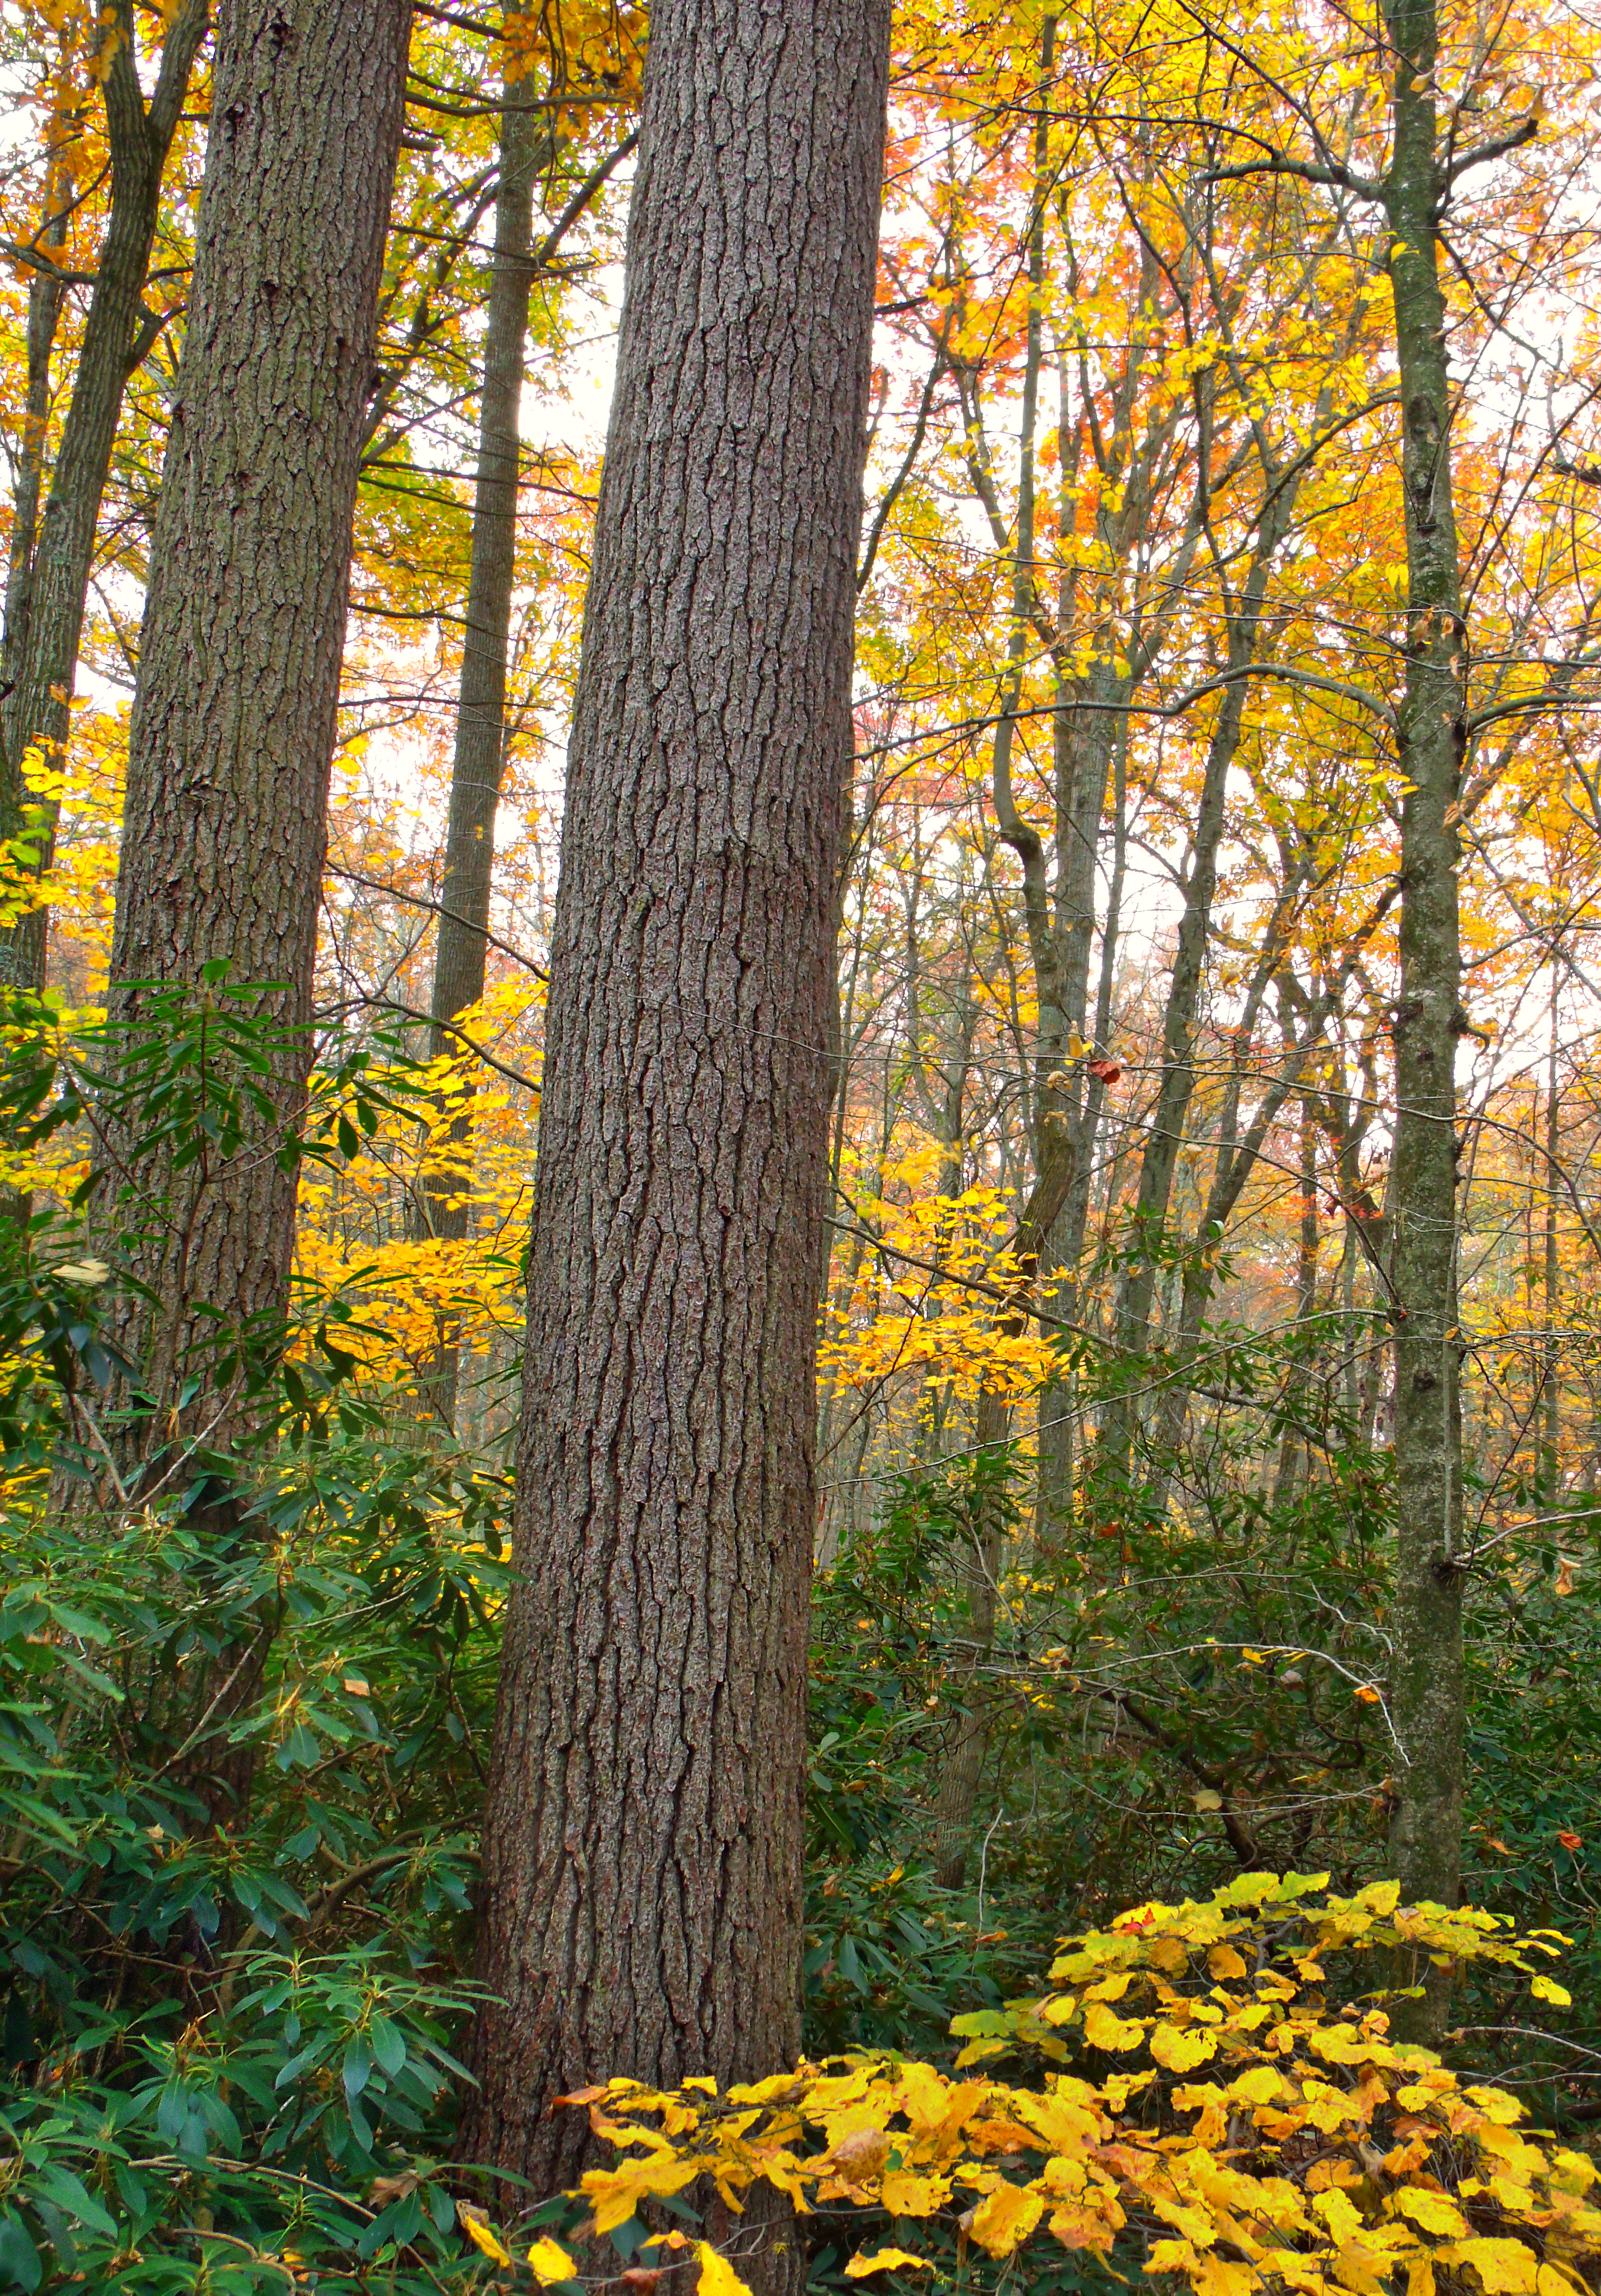
tree, nature, forest, branch, plant, hiking, sunlight, leaf, flower, trunk, autumn, park, botany, yellow, season, trees, creativecommons, midstatetrail, deciduous, pennsylvania, rhododendron, oldgrowthforest, relictforest, huntingdoncounty, rothrockstateforest, detweilerhollow, grove, woodland, habitat, ecosystem, biome, natural environment, woody plant, temperate broadleaf and mixed forest, temperate coniferous forest